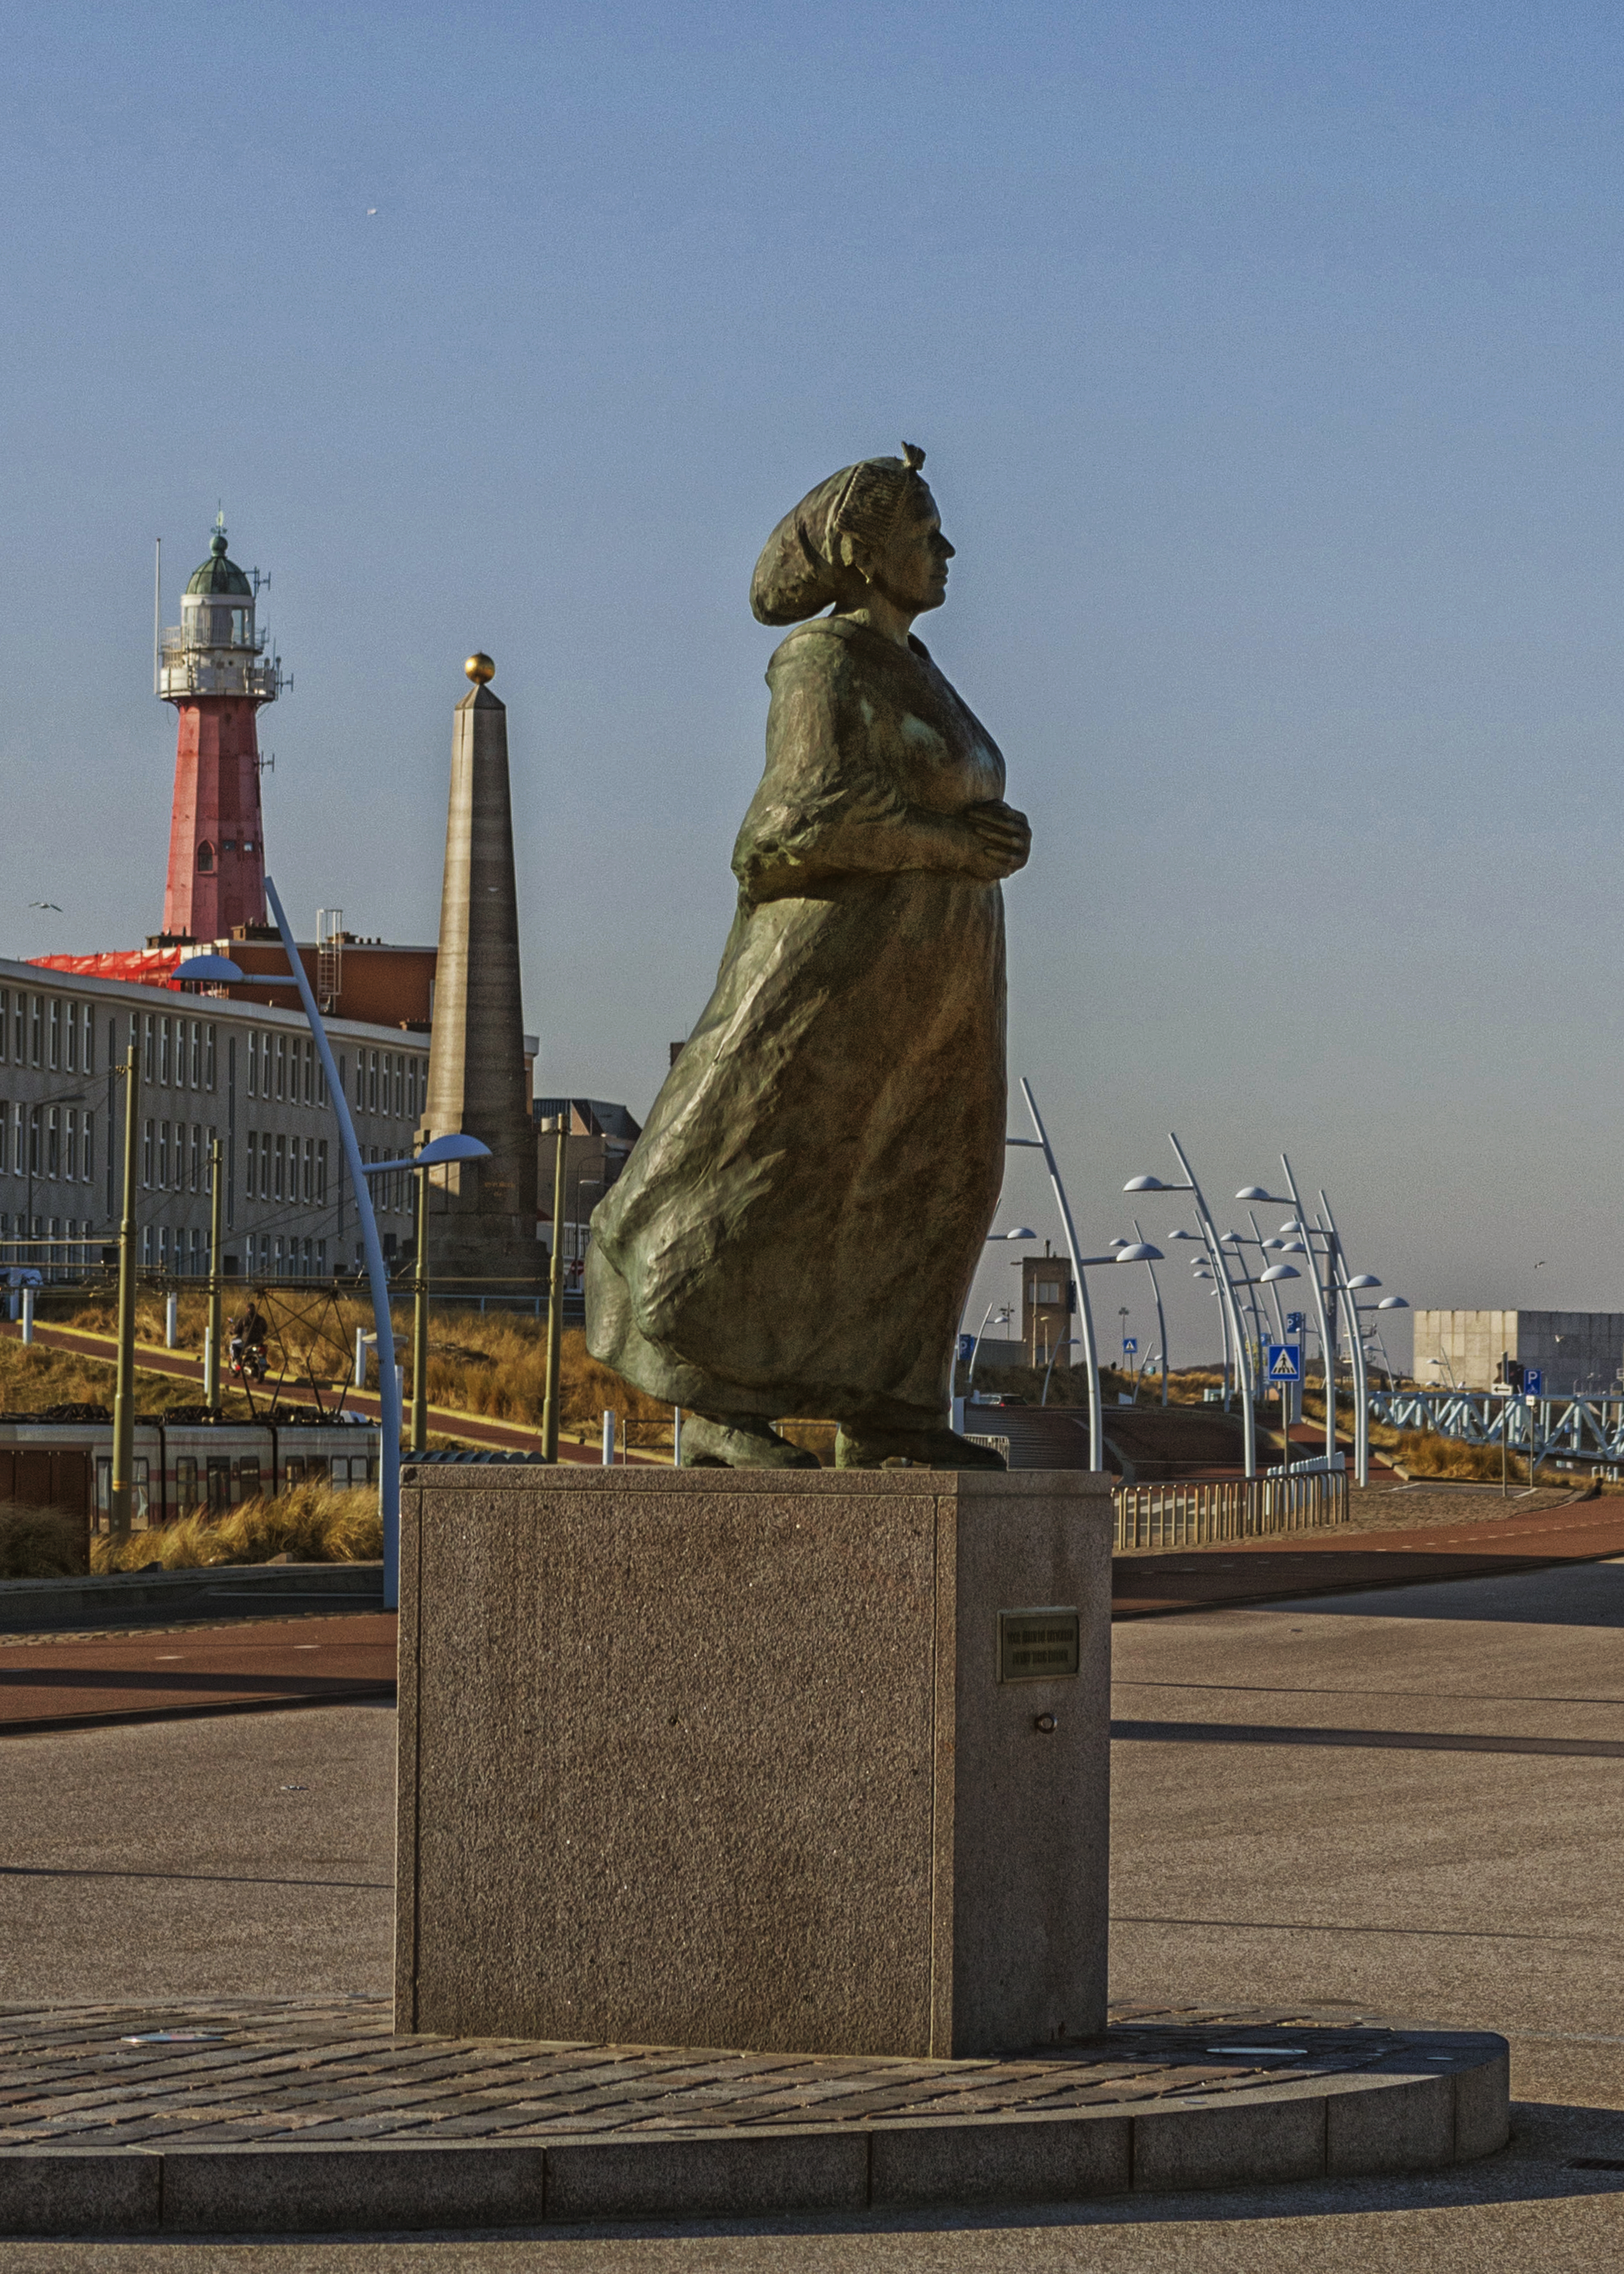
beach, sea, coast, water, outdoor, lighthouse, sky, monument, photo, statue, landmark, nikon, boulevard, sculpture, memorial, art, holland, nederland, scheveningen, denhaag, netherlands, standbeeld, vissersvrouw, kalhuisplaats, temple, dutch, outdoorphotography, picture, photograph, fotos, foto, paulvandevelde, pdvandevelde, padagudaloma, dordrecht, nederlandinfotos, pvdvfotografie, pdvandeveldedordrecht, nederlandsefotografie, dutchphotogaraphy, totallydutch, fotografienederland, hollandsefotografie, fotografieholland, vuurtoren, fisherwoman, keizerstraat, denaald, willemi, gerardbakker, willemde1e, ingelievaart